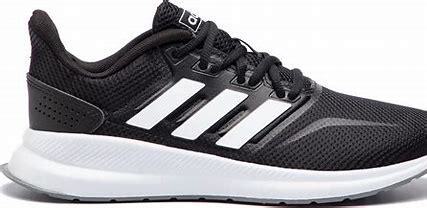
Brand: Adidas
Model: Runfalcon